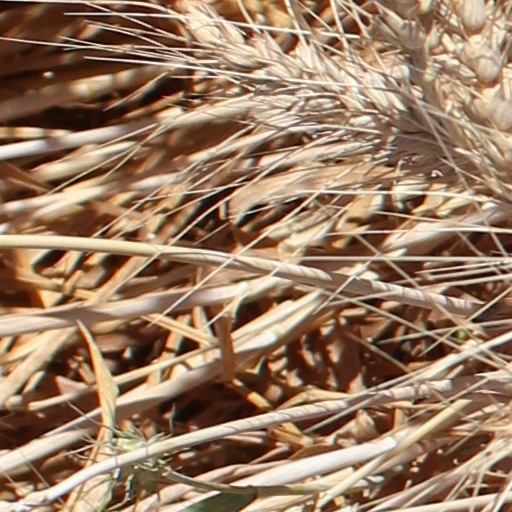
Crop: wheat